South West Coast Path

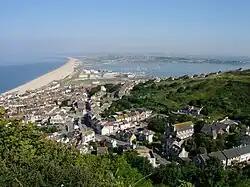
Chesil Beach and Fortuneswell, looking north from the Isle of Portland

The path then continues around Lannacombe Bay to Start Point and its Lighthouse and then through Start Bay along a 3-mile (5 km) shingle causeway between Slapton Sands and the Slapton Ley freshwater lake and nature reserve before entering the estuary of the River Dart and historic port of Dartmouth. From Dartmouth, the route uses either the Lower Ferry or Passenger Ferry to cross the river to Kingswear.